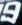
Number: 9